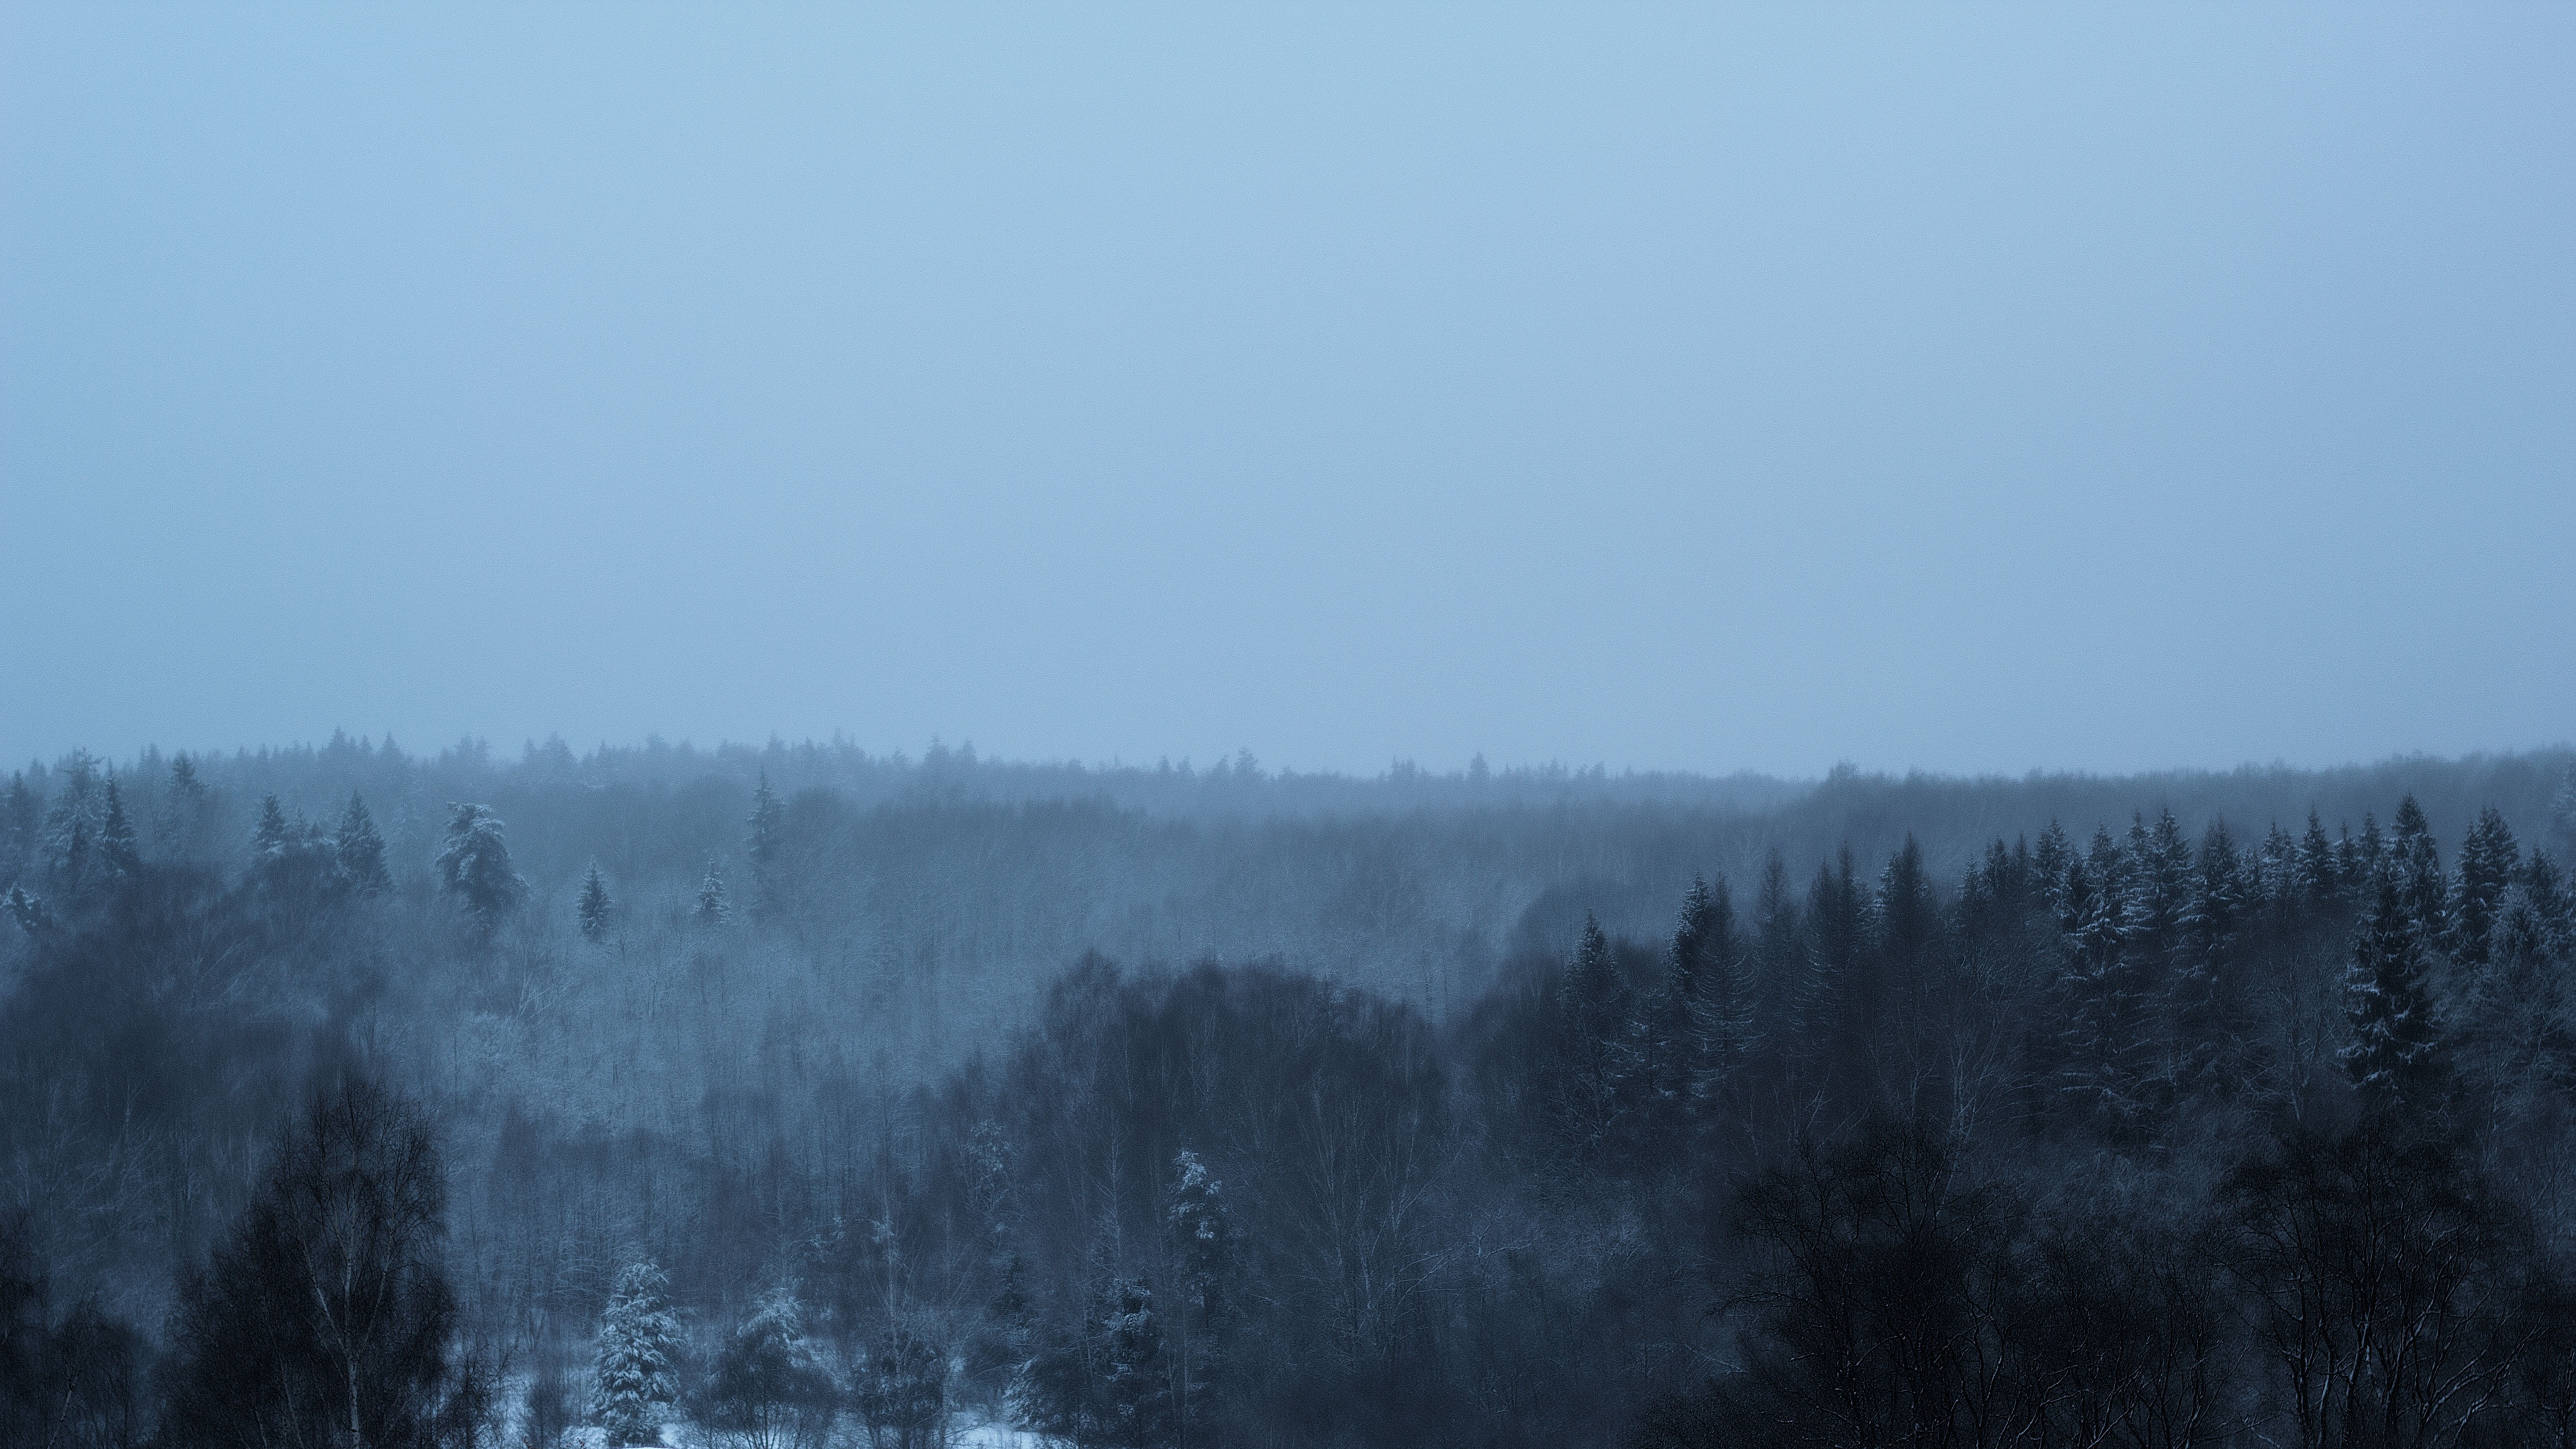
landscape, tree, nature, forest, wilderness, mountain, snow, winter, fog, mist, morning, frost, alley, mountain range, birch, weather, season, trees, russia, habitat, in winter, christmas tree in the forest, natural environment, atmospheric phenomenon, woody plant, mountainous landforms